Robert Lehrman

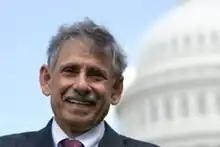

Robert A. Lehrman is an American novelist, commentator, speechwriter, and teacher.